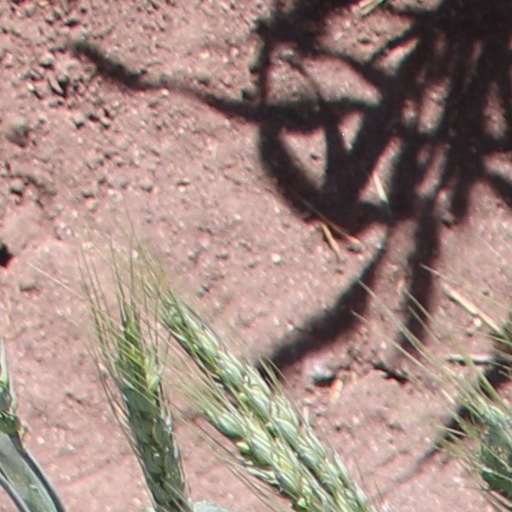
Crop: wheat